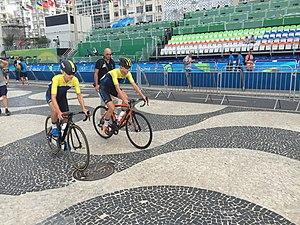
La course en ligne féminine de cyclisme sur route, épreuve de cyclisme des Jeux olympiques d'été de 2016, a lieu le 7 août 2016 à Rio de Janeiro sur 141 kilomètres. L'arrivée et le départ sont situés au Fort de Copacabana.